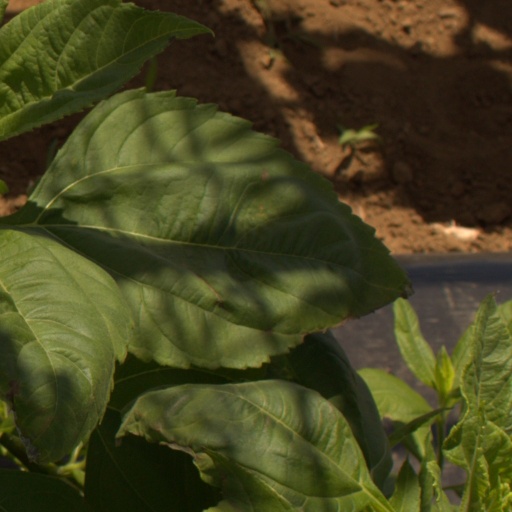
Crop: Jerusalem artichoke